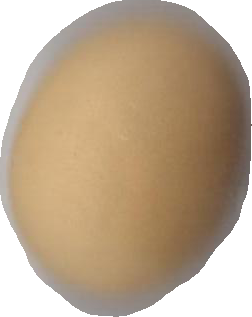
Variety: Grobogan